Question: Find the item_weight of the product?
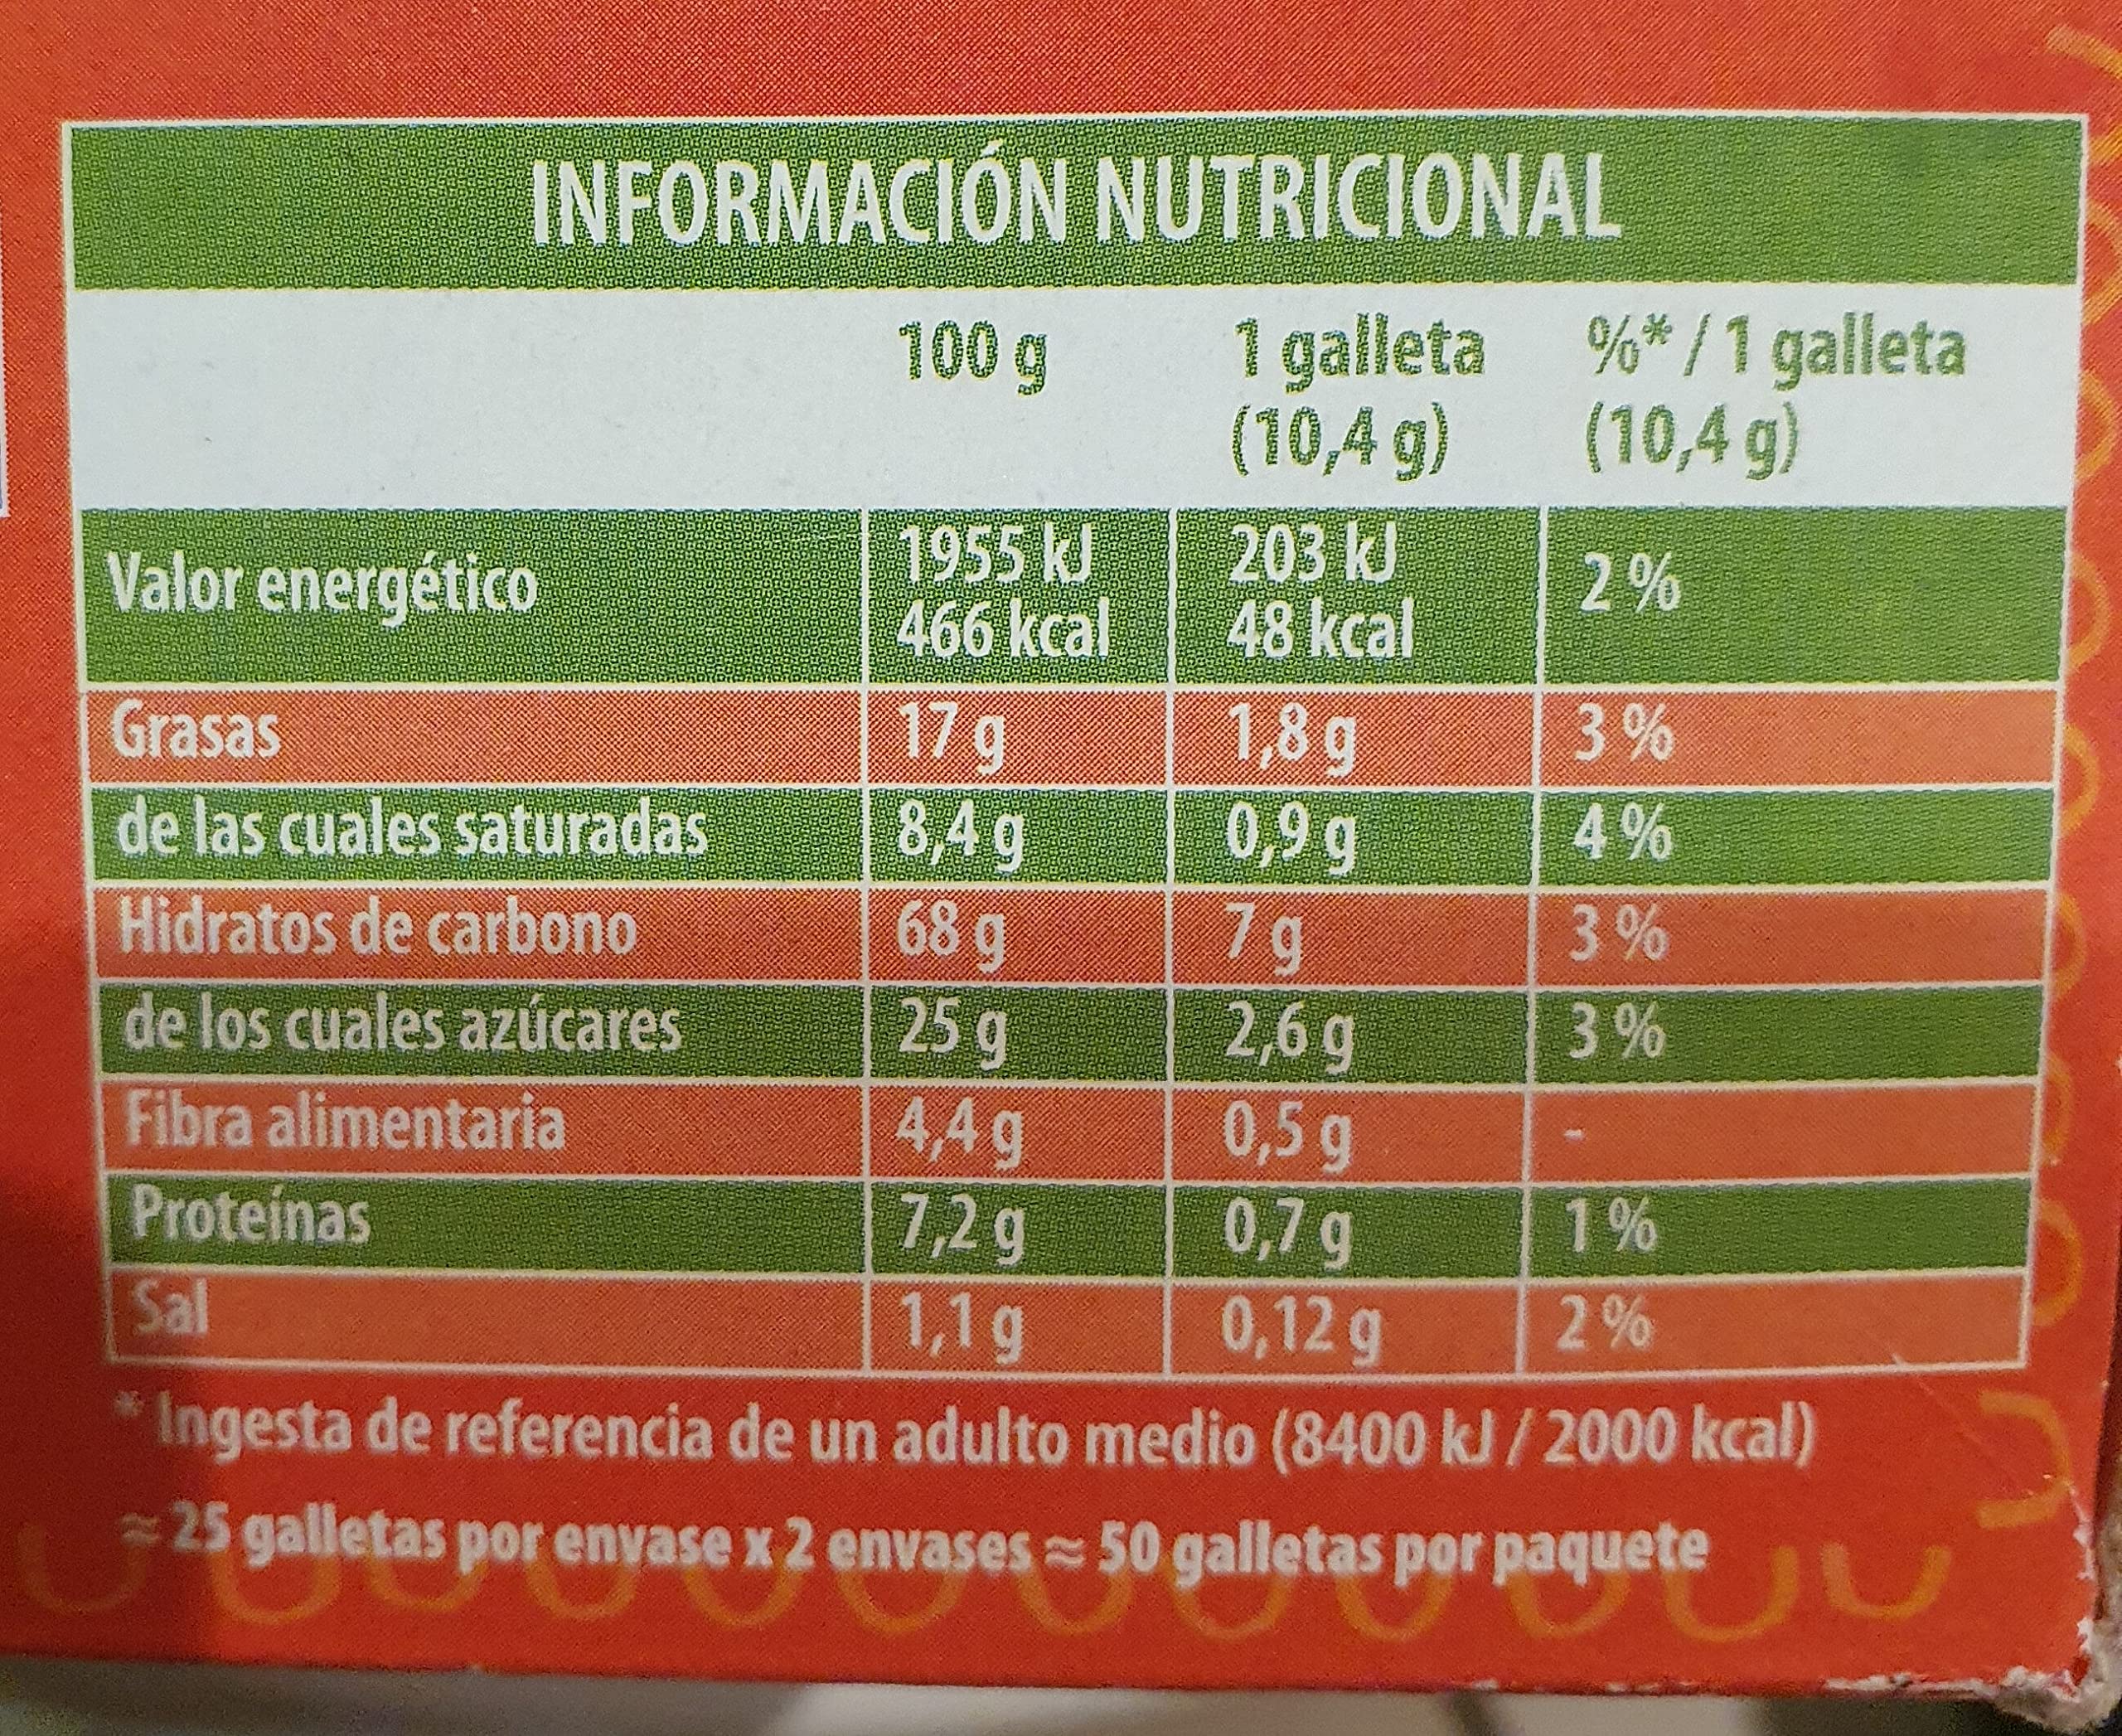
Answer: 10.4 gram